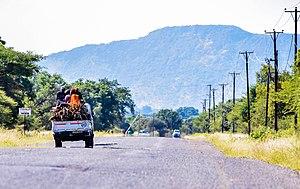
Modipane est une ville du Botswana.